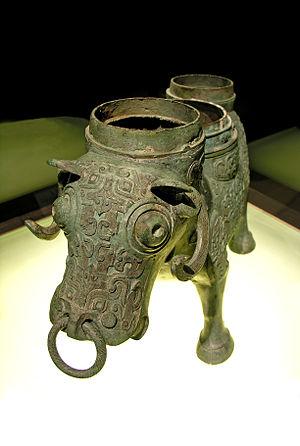
La période des Printemps et Automnes ou période Chunqiu désigne, dans l'histoire de Chine, la première partie de la dynastie des Zhou orientaux, c'est-à-dire une période allant d'environ 771 à 481/453 av. J.-C. Elle tire son nom des Annales des Printemps et Automnes, une chronique des événements survenus entre 722 et 481 av. J.-C. issue des scribes de l'État de Lu mais concernant aussi les autres États.